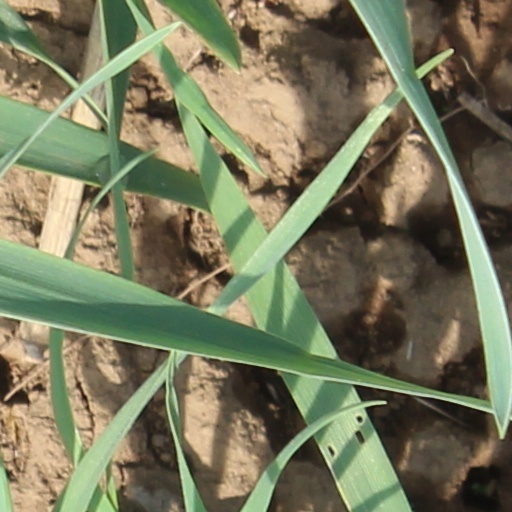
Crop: wheat